Winklevoss Capital Management

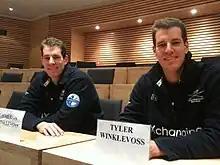
The Winklevoss twins

On April 11, 2013, Tyler Winklevoss and Cameron Winklevoss revealed ownership of approximately 1% of bitcoins in circulation, worth about $11 million, via Winklevoss Capital. The brothers began buying bitcoin when the value of a single coin was in the single digits.